Death and state funeral of Richard Nixon

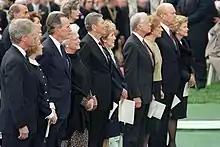
Nixon's funeral on April 27, 1994, was attended by President Bill Clinton and First Lady Hillary Clinton, accompanied by the former presidents (right to left) Gerald Ford, Jimmy Carter, Ronald Reagan and George H. W. Bush, with Betty Ford, Rosalynn Carter, Nancy Reagan and Barbara Bush respectively. As of 2025, all of these former presidents and first ladies (except for Bill and Hillary Clinton) have died.

Carried by eight military pallbearers representing all branches of the United States military, Nixon's body was placed in the library lobby and lay in repose from the afternoon of Tuesday, April 26 to the afternoon of Wednesday, April 27. Despite severe rain, police estimated that roughly 50,000 people waited in lines up to 18 hours to walk past the casket.